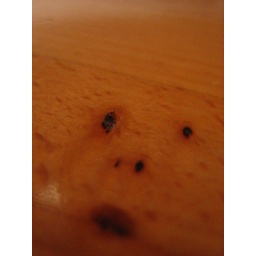
At my aunt and uncle's house in Munich - a tiny scary face in the knots of wood on the step!